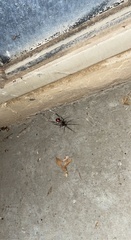
Species: Lactrodectus_hesperus